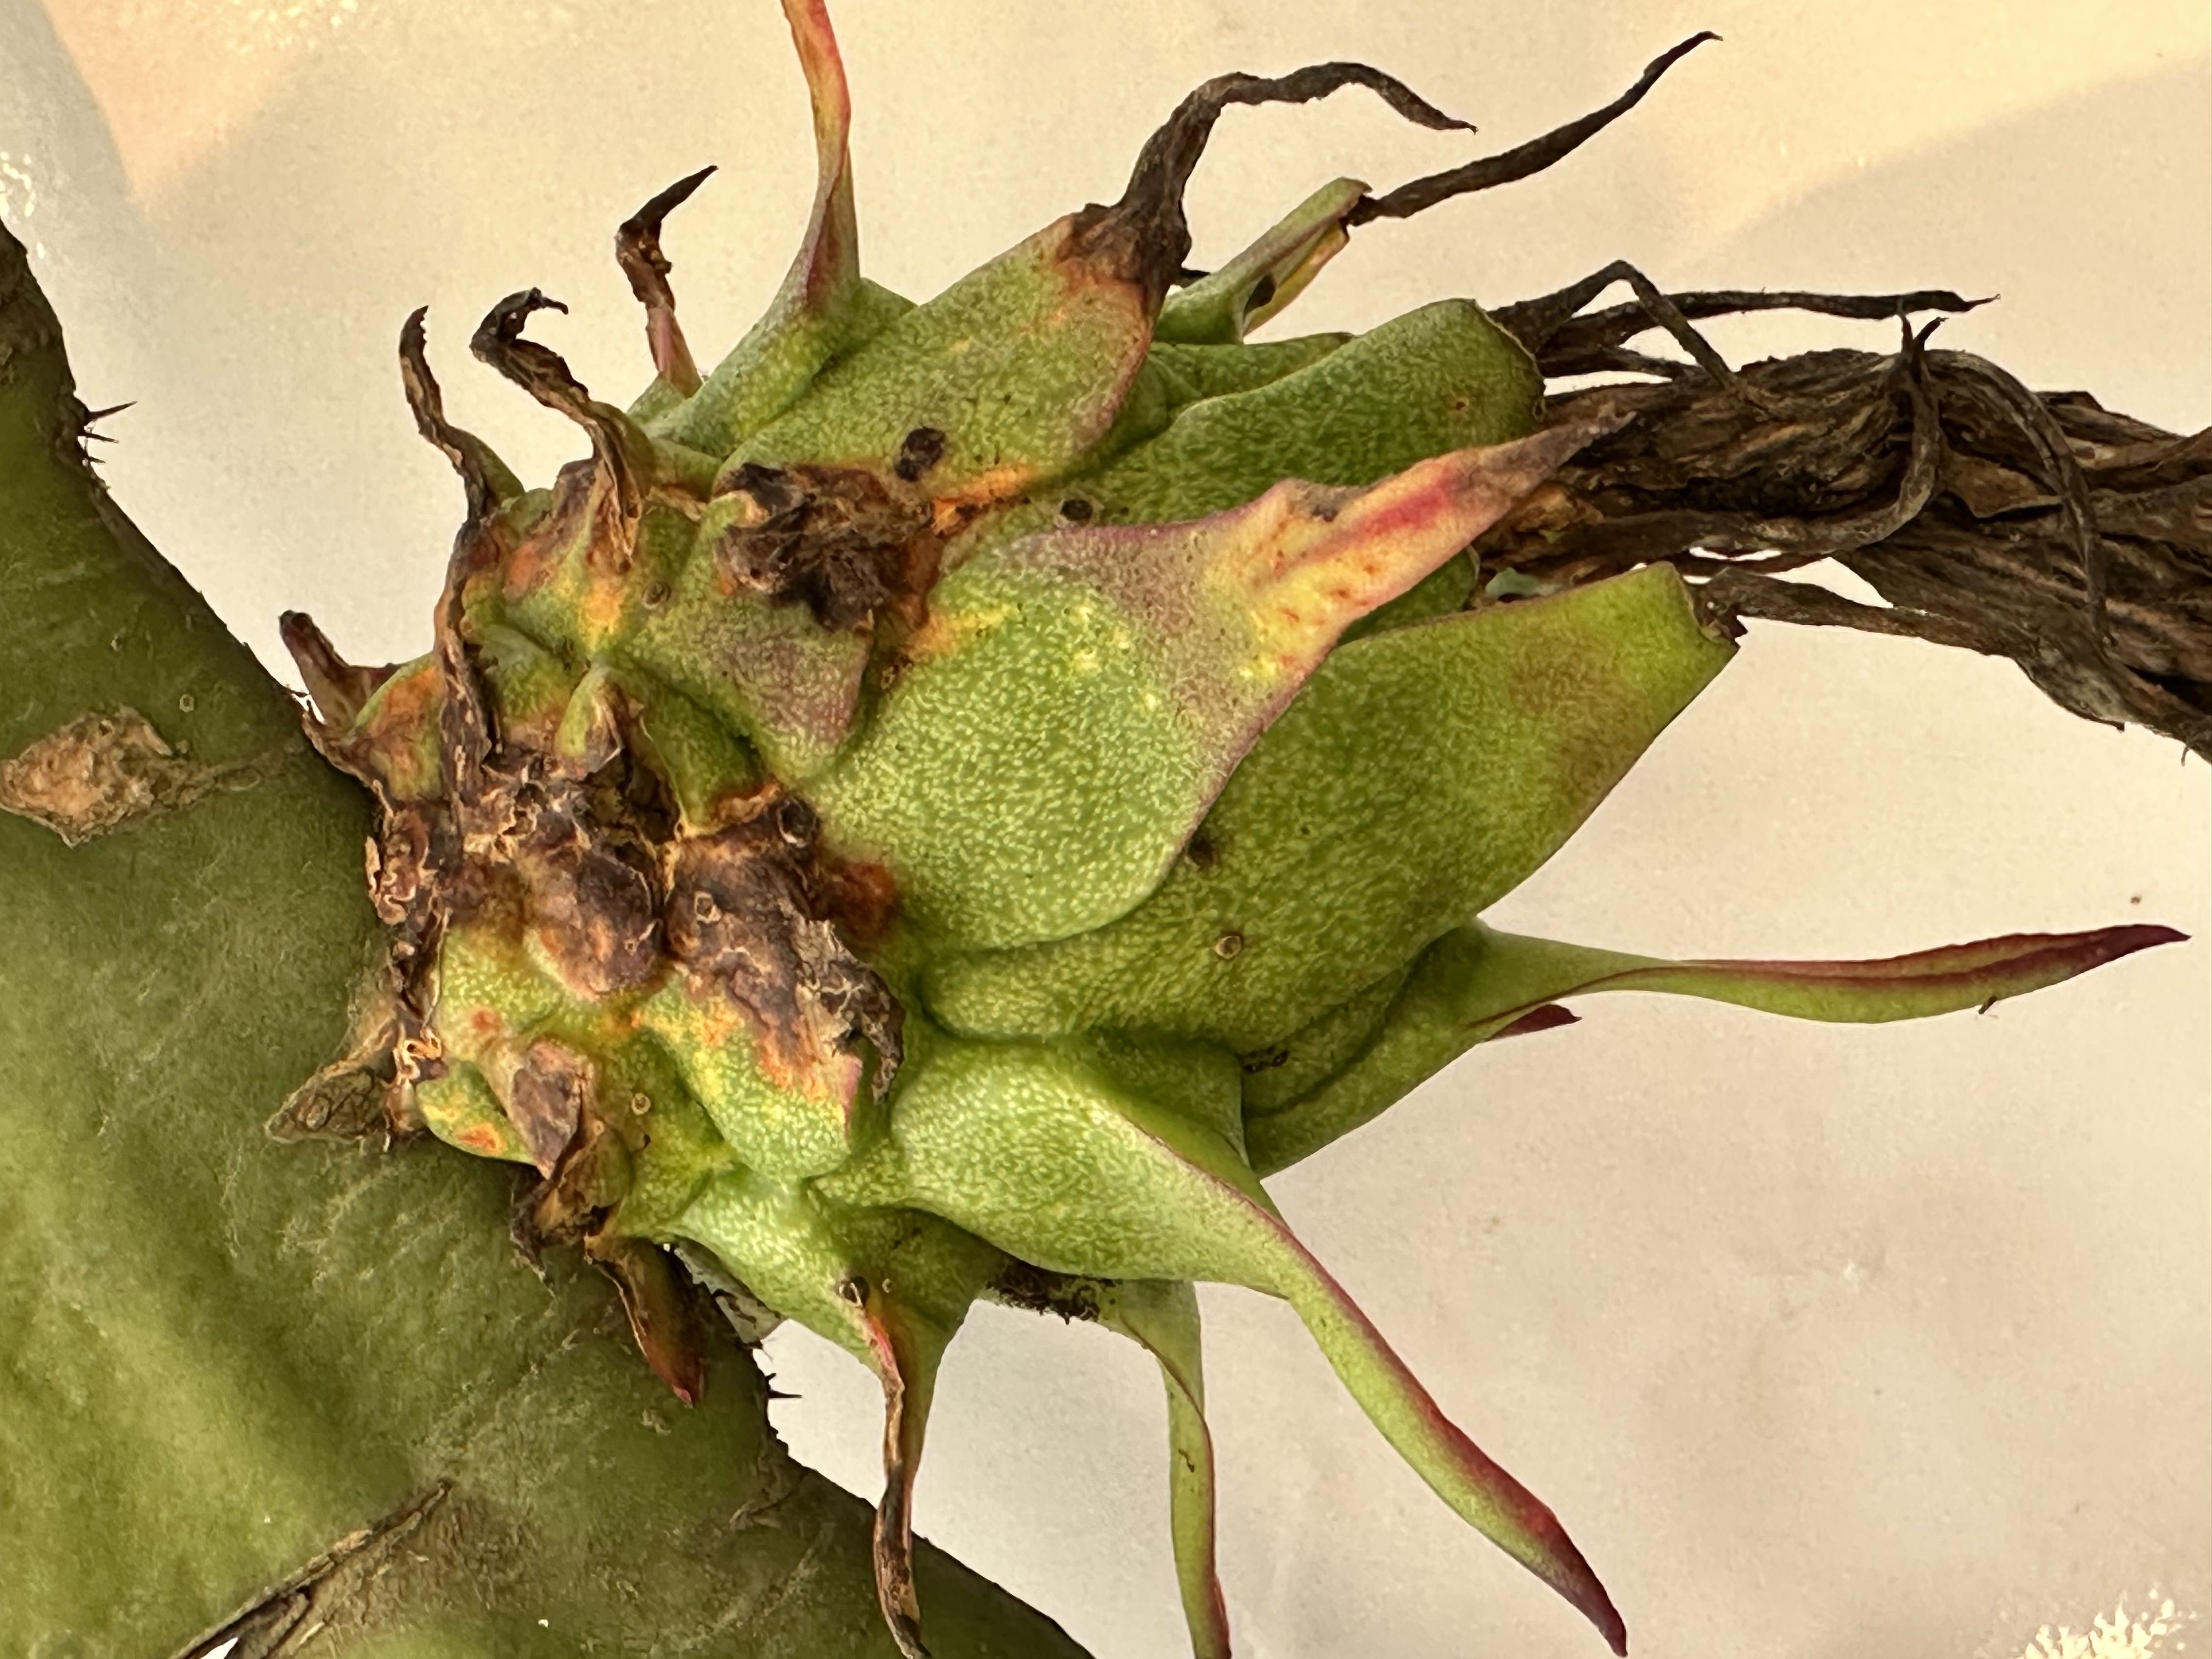
Label: Bad fruit